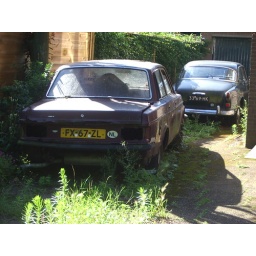
Picture taken by my dadCool to see an original dutch yellow license plate without the EU sticker!July 2010, Netherlands